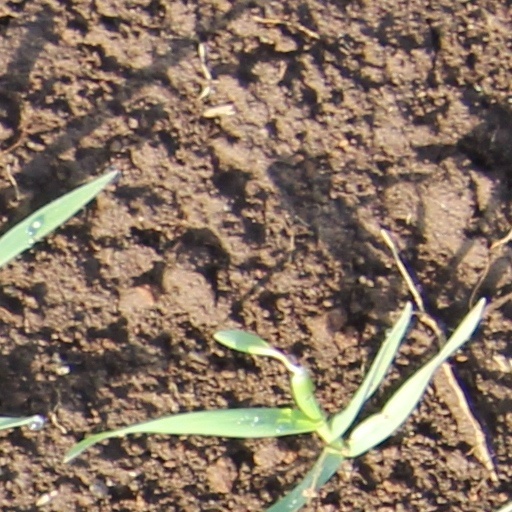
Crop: wheat